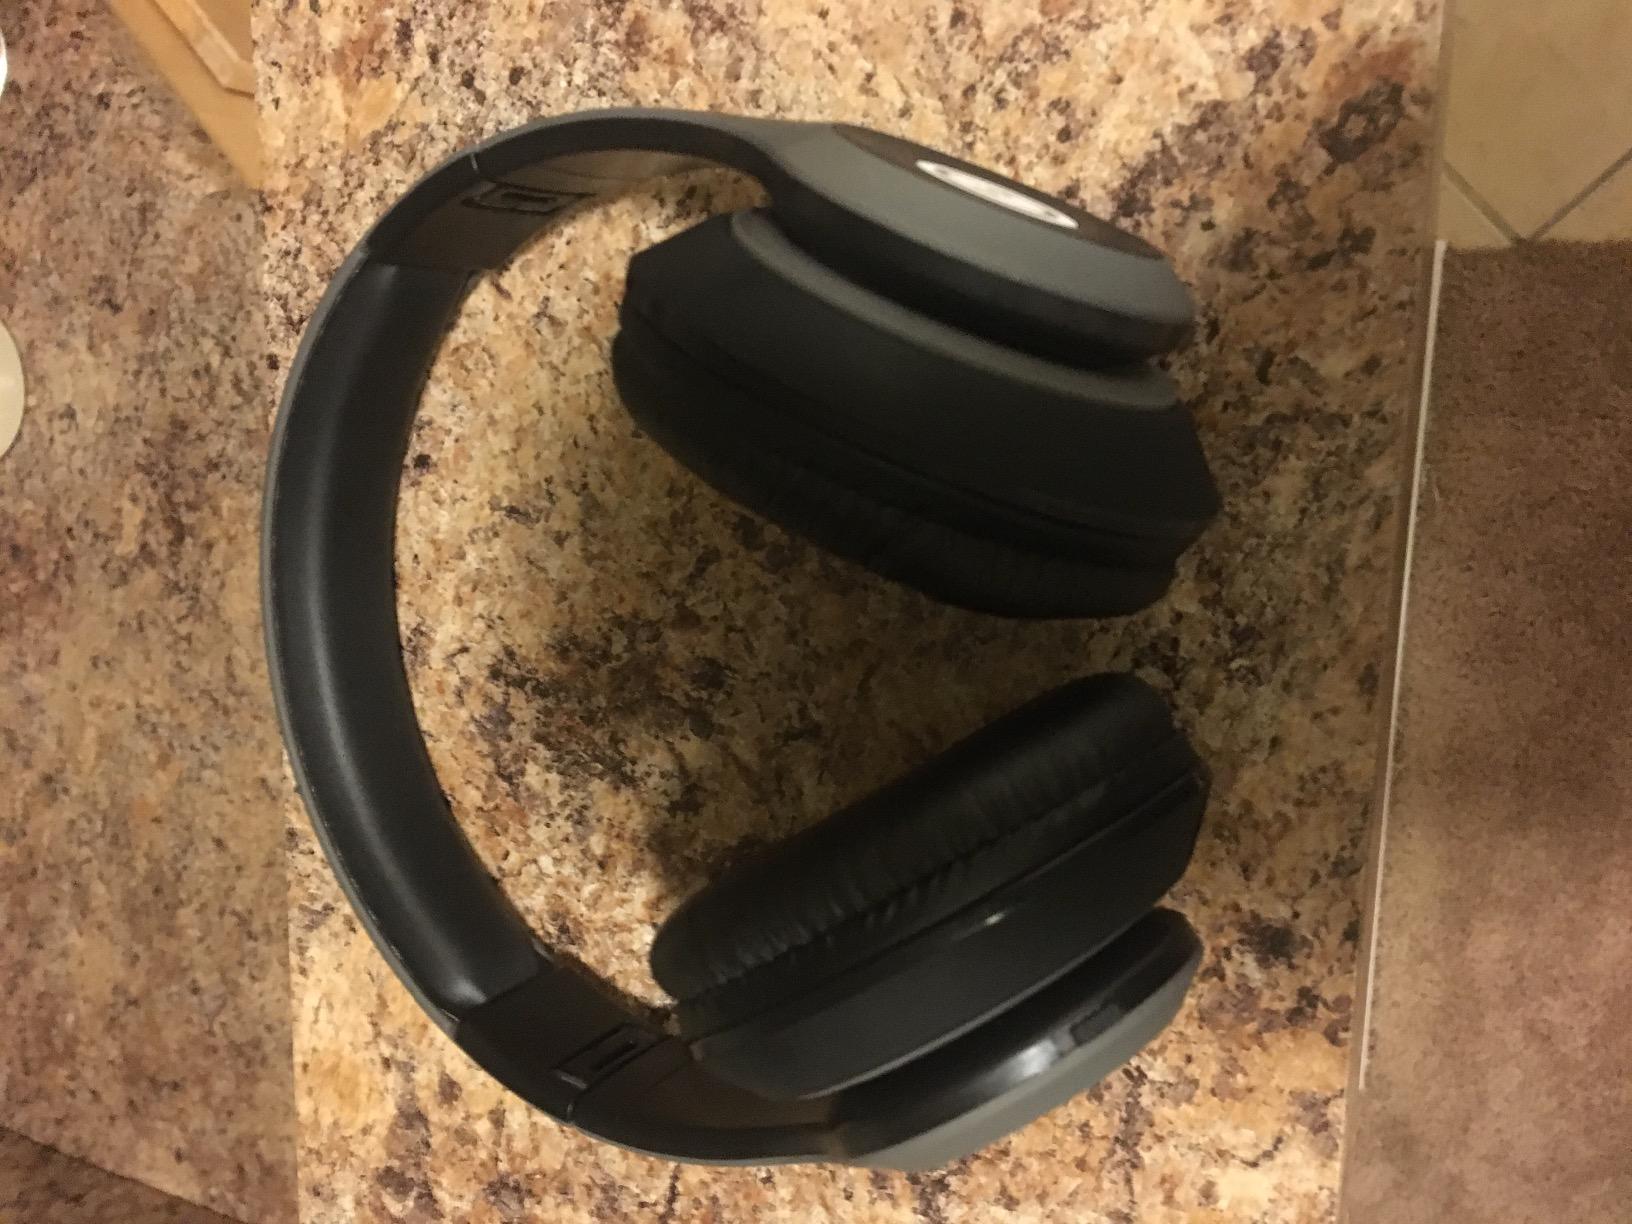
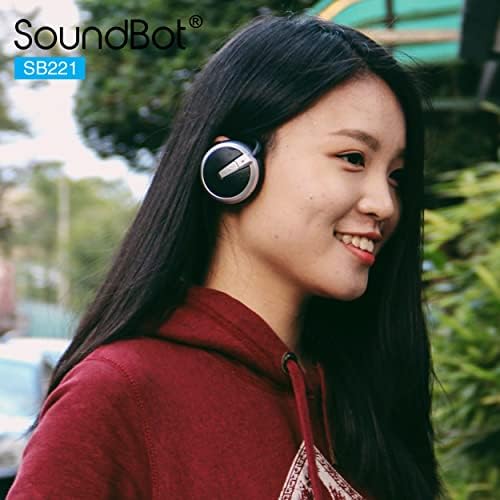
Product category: headphones
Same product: no